Non-reproductive sexual behavior in animals

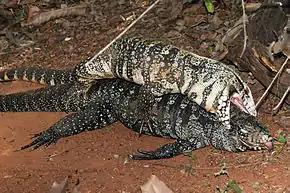
A male black and white tegu mounts a female that has been dead for two days and attempts to mate

In one reported observation, a male spotted hyena attempted to mate with a female hyena, but she succeeded in driving him off. He eventually turned to her 10-month-old cub, repeatedly mounting and ejaculating on it. The cub sometimes ignored this and sometimes struggled "slightly as if in play". The mother did not intervene.